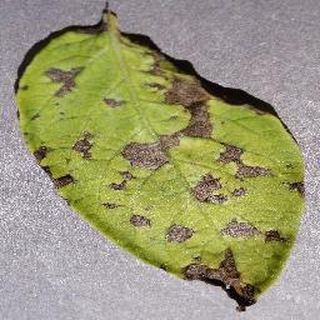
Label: potato_early_blight